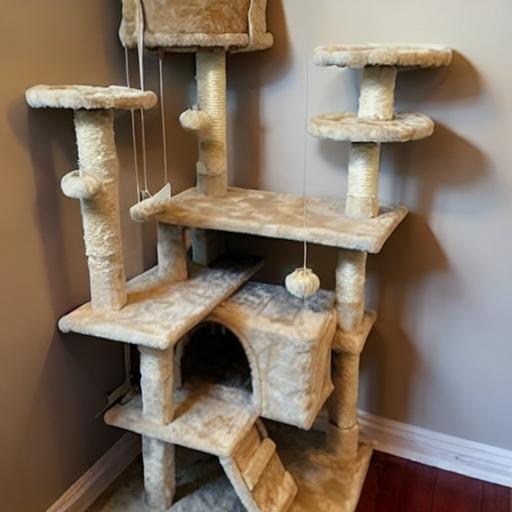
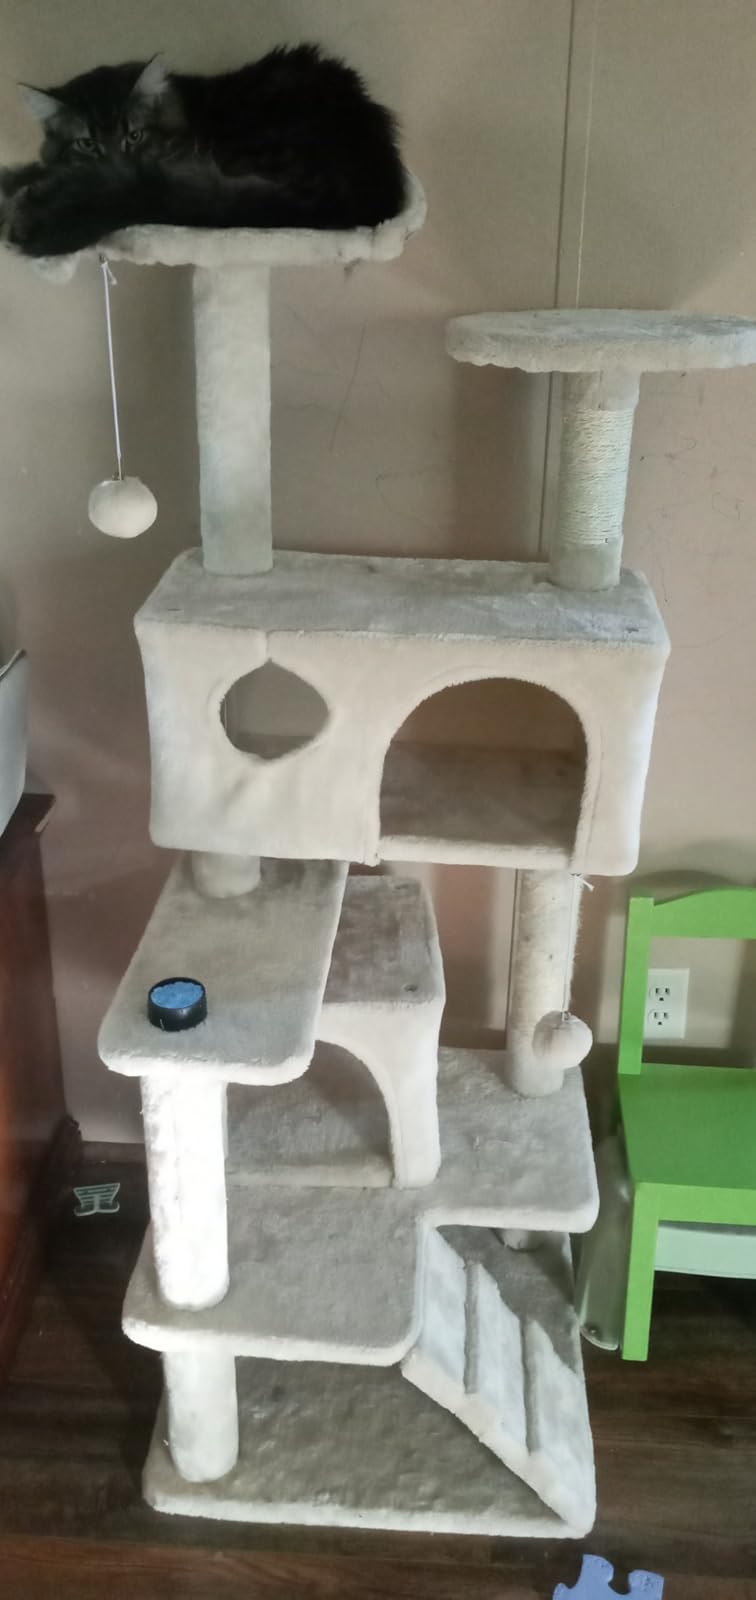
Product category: items_cat tree
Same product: no